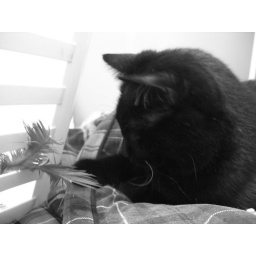
My two cats playing in a laundry basket